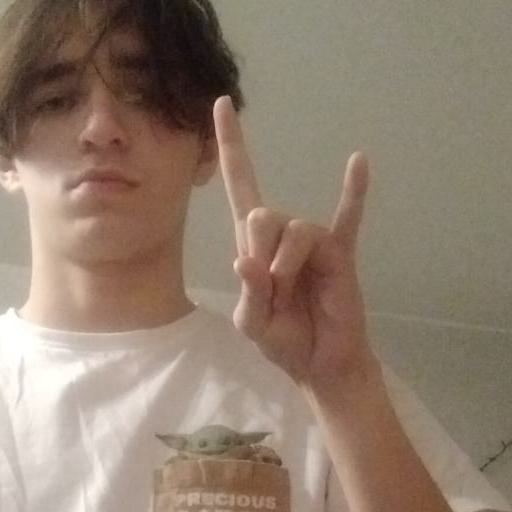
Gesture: rock